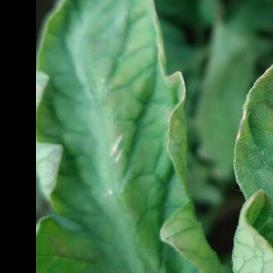
Crop: Tomato
Condition: virosis-d